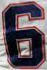
Number: 6